Destination Big House

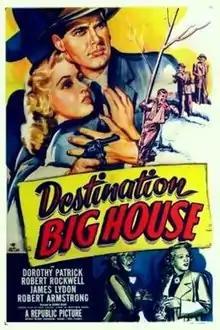
Theatrical release poster

Destination Big House is a 1950 American crime film directed by George Blair, written by Eric Taylor and starring Dorothy Patrick, Robert Rockwell, Jimmy Lydon, Robert Armstrong, Larry J. Blake and John Harmon. The film was released on June 1, 1950 by Republic Pictures.